Answer in natural language. Consider the 3D positions of the objects in the scene and not just the 2D positions in the image. Is the centerpoint of  Doorway at a higher height than threeseater sofa with dark cushions? Choose between the following options: yes or no
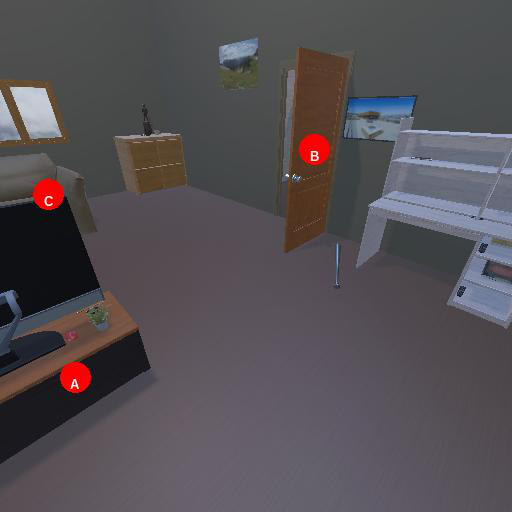
<answer>yes</answer>